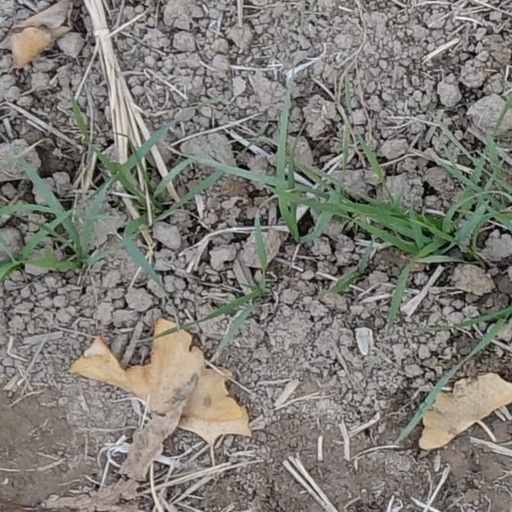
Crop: wheat